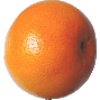
Label: pink_grapefruit